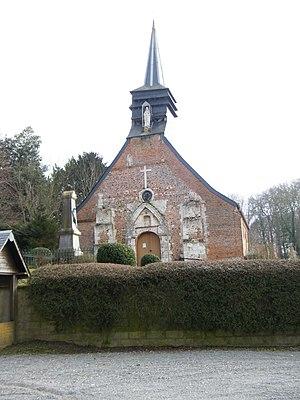
église Saint-Roch.